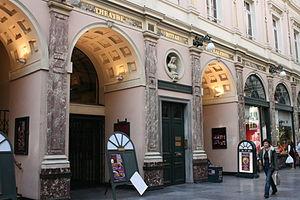
Galerie du Roi 32 (Galeries royales Saint-Hubert) à Bruxelles (belgique). Théâtre Royal des Galeries
Le Théâtre royal des Galeries est un théâtre bruxellois subventionné par la Fédération Wallonie-Bruxelles, situé Galeries Saint-Hubert. Inauguré en 1847, il a abrité depuis une activité théâtrale continue.